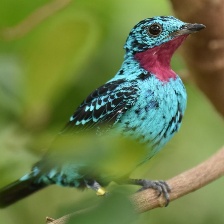
Species: SPANGLED COTINGA
Scientific name: COTINGA CAYANA